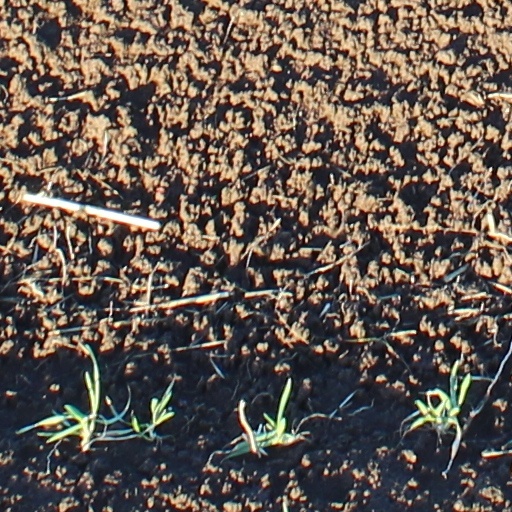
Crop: wheat